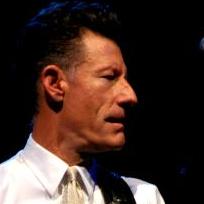
Age: 47